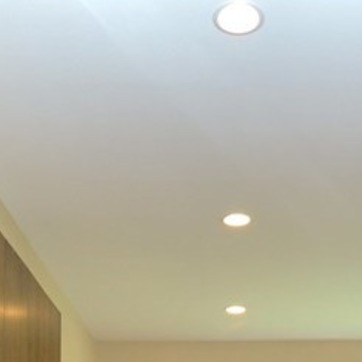
Material: painted